Coco Hotahota

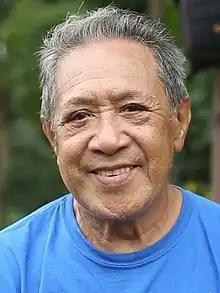

Coco Hotahota (1 January 1941 — 8 March 2020) was a French Polynesian dancer and choreographer who founded the Temaeva troupe in 1962. He greatly contributed to choreography for the dance "’Ori tahiti".